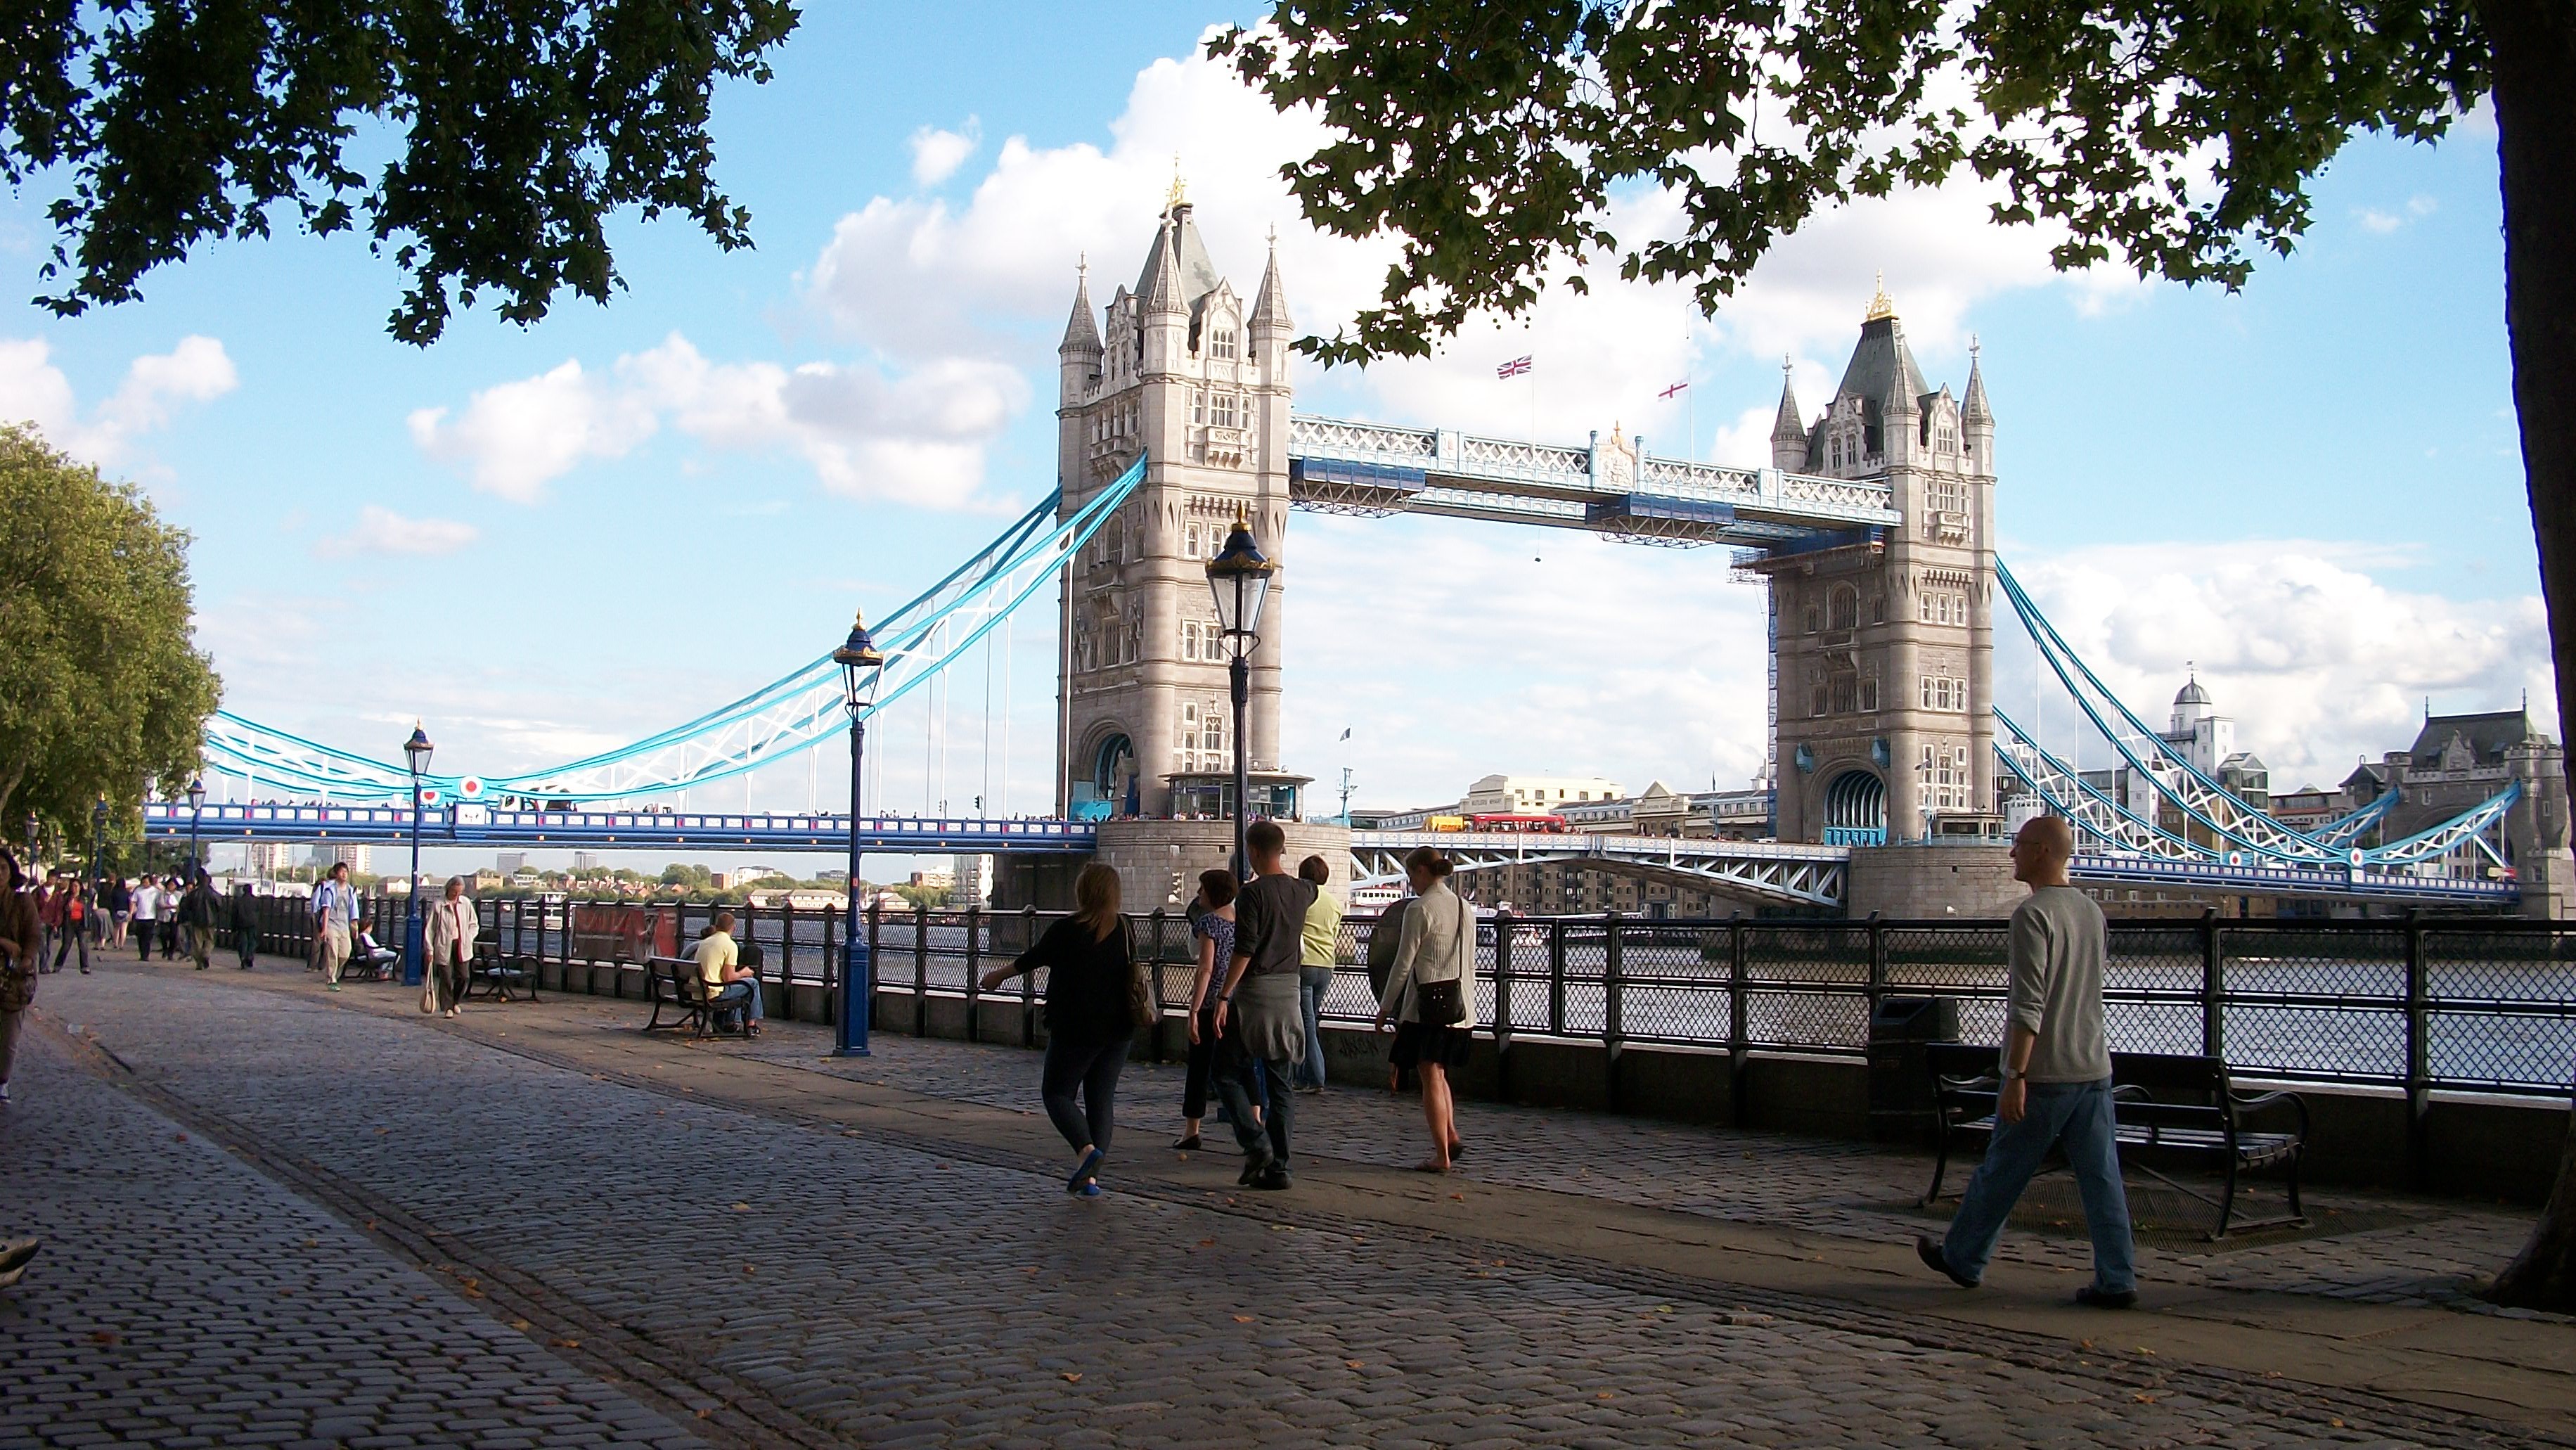
boardwalk, bridge, walkway, arch, landmark, tourism, tower bridge, waterway, england, london, nonbuilding structure